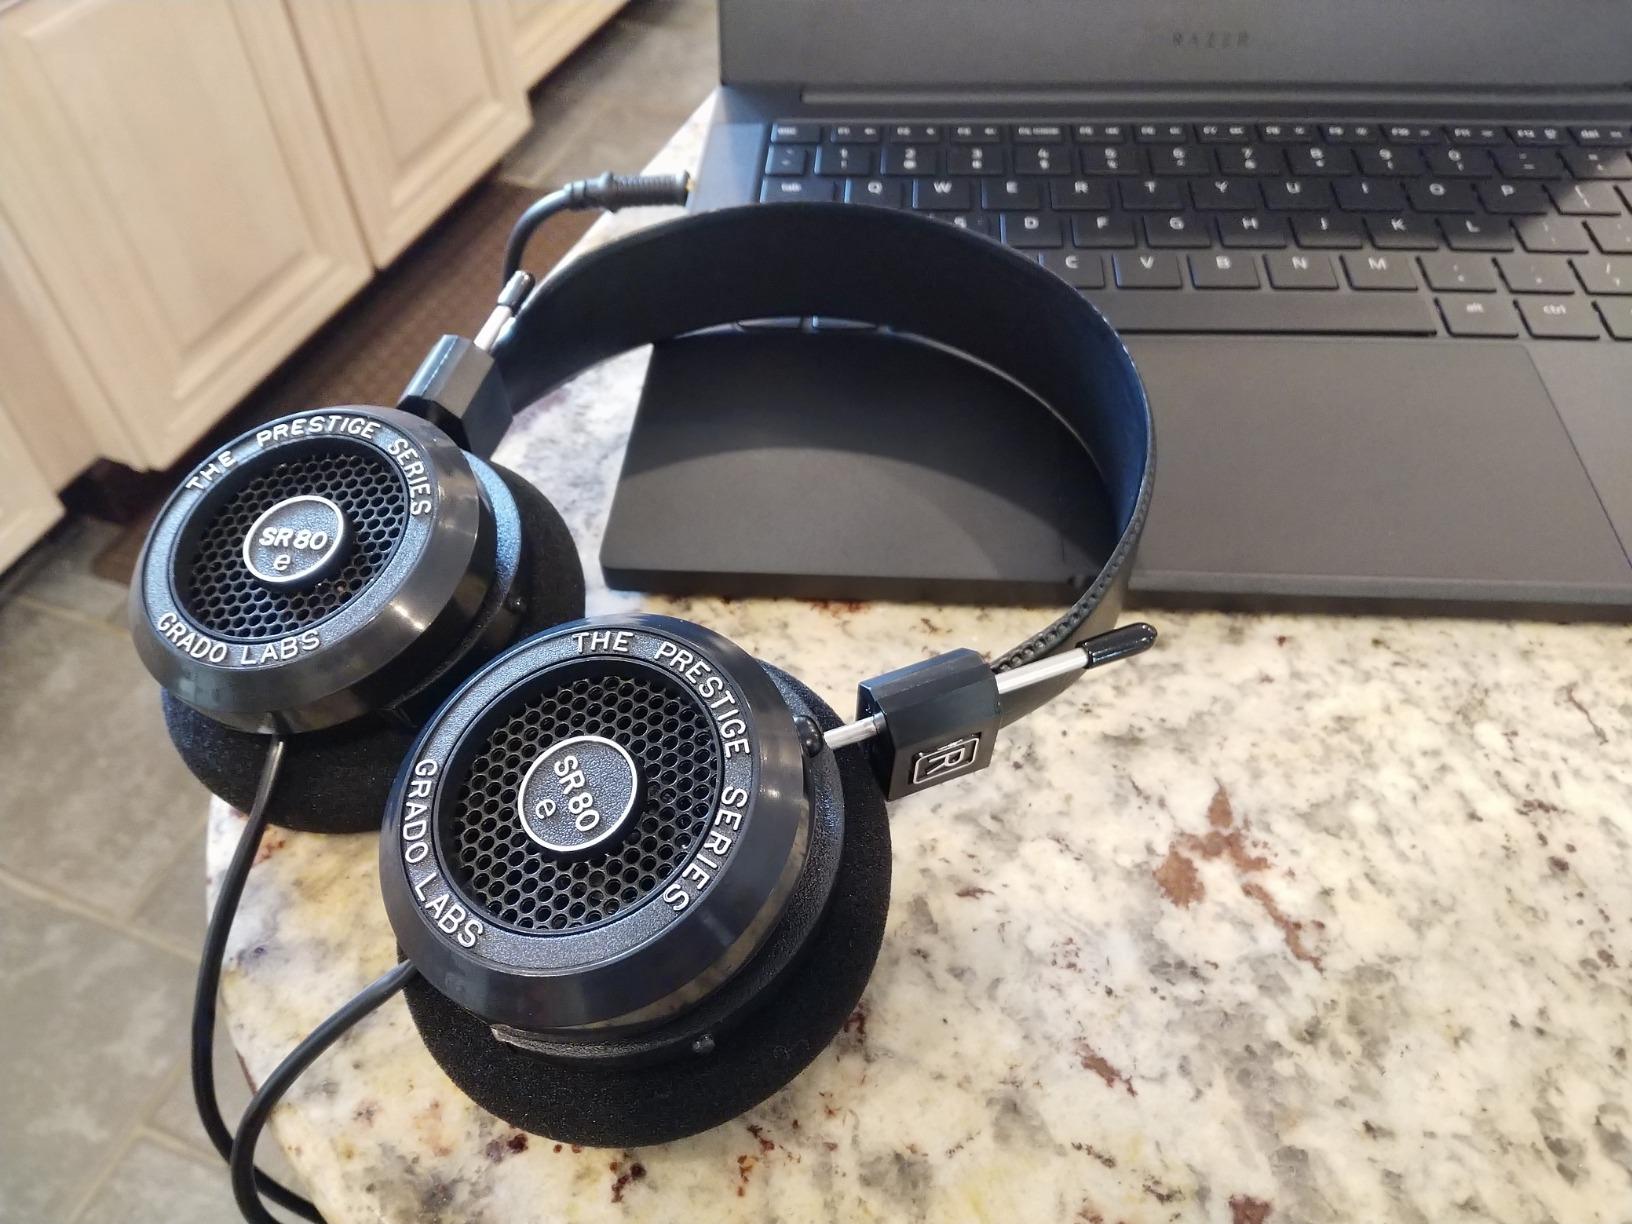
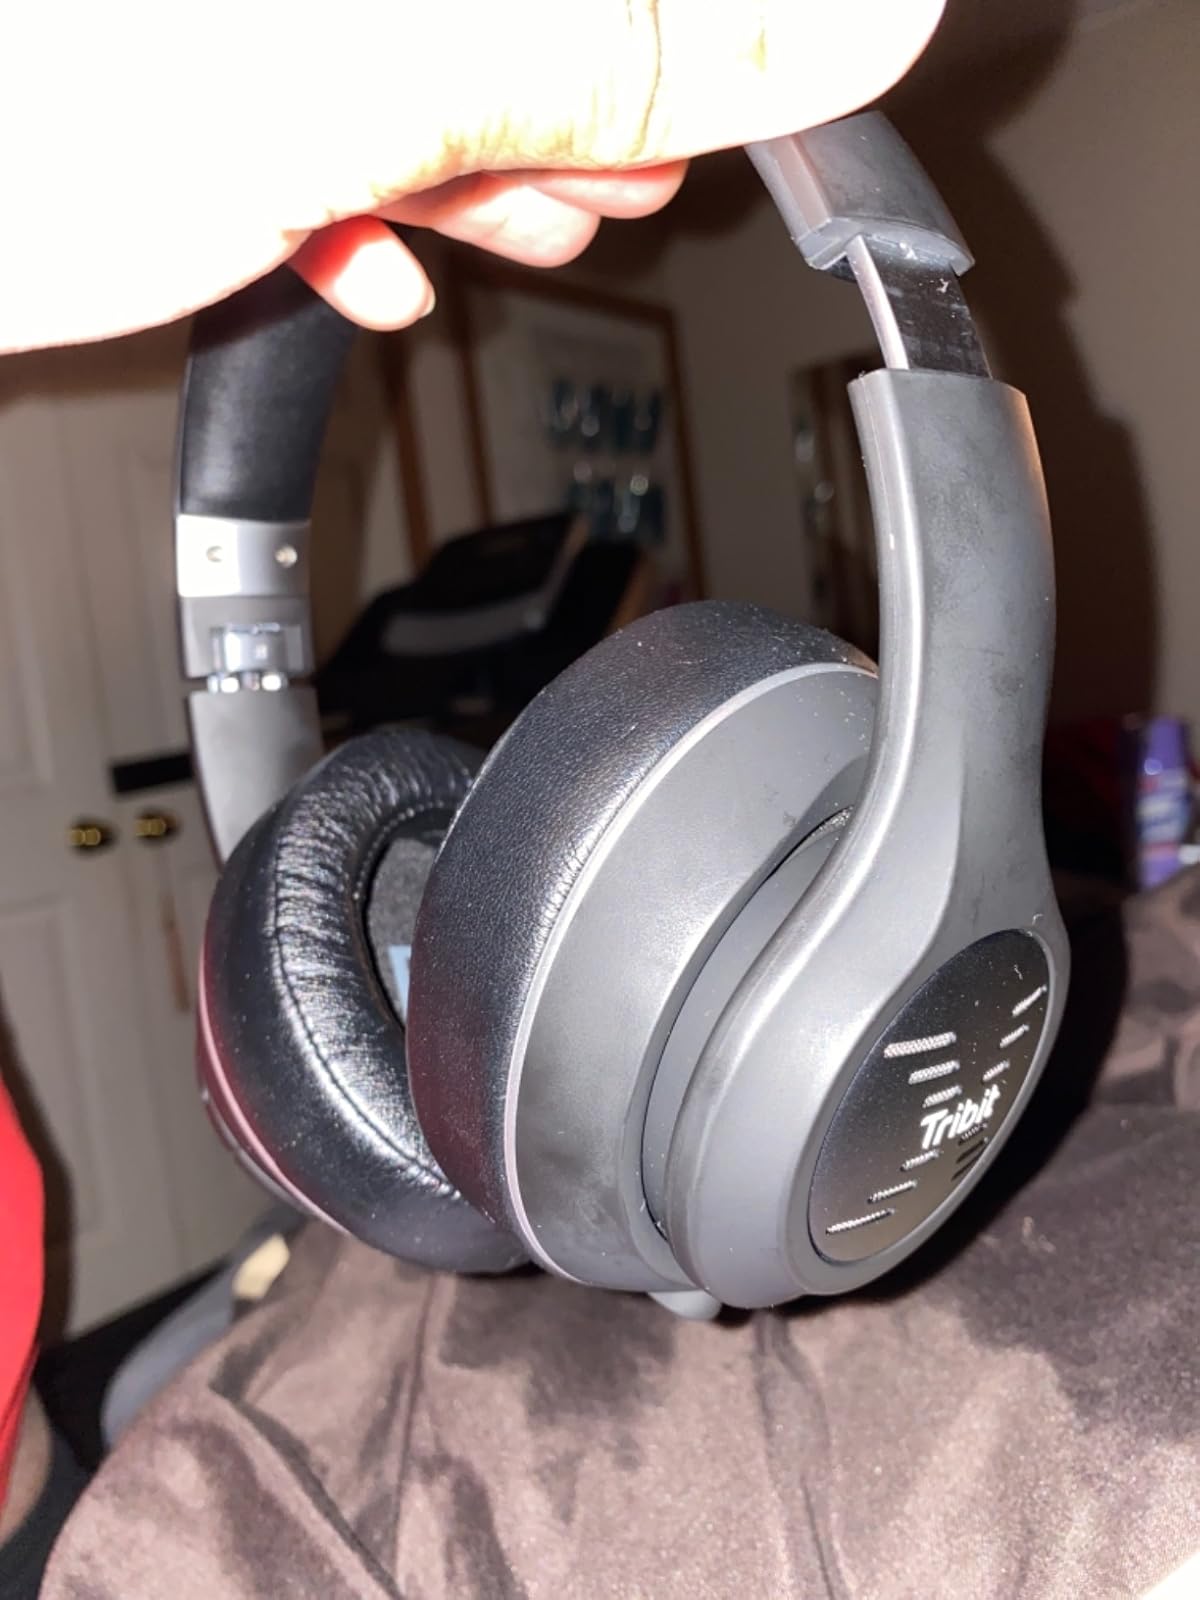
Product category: headphones
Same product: no